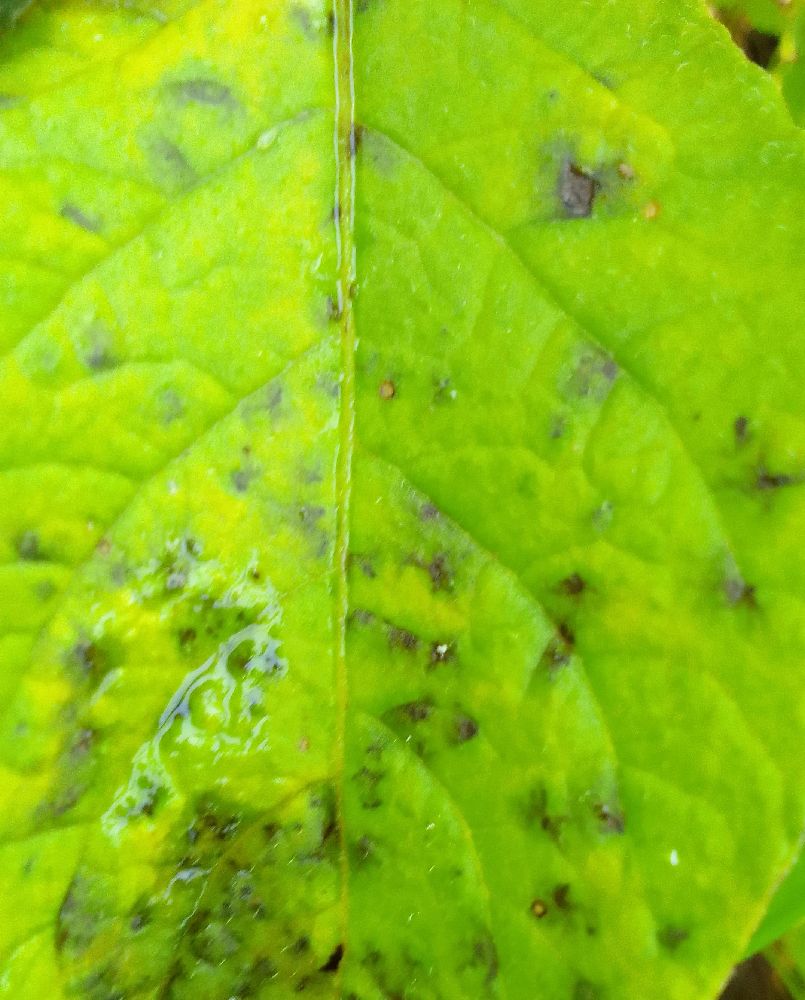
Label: Early blight